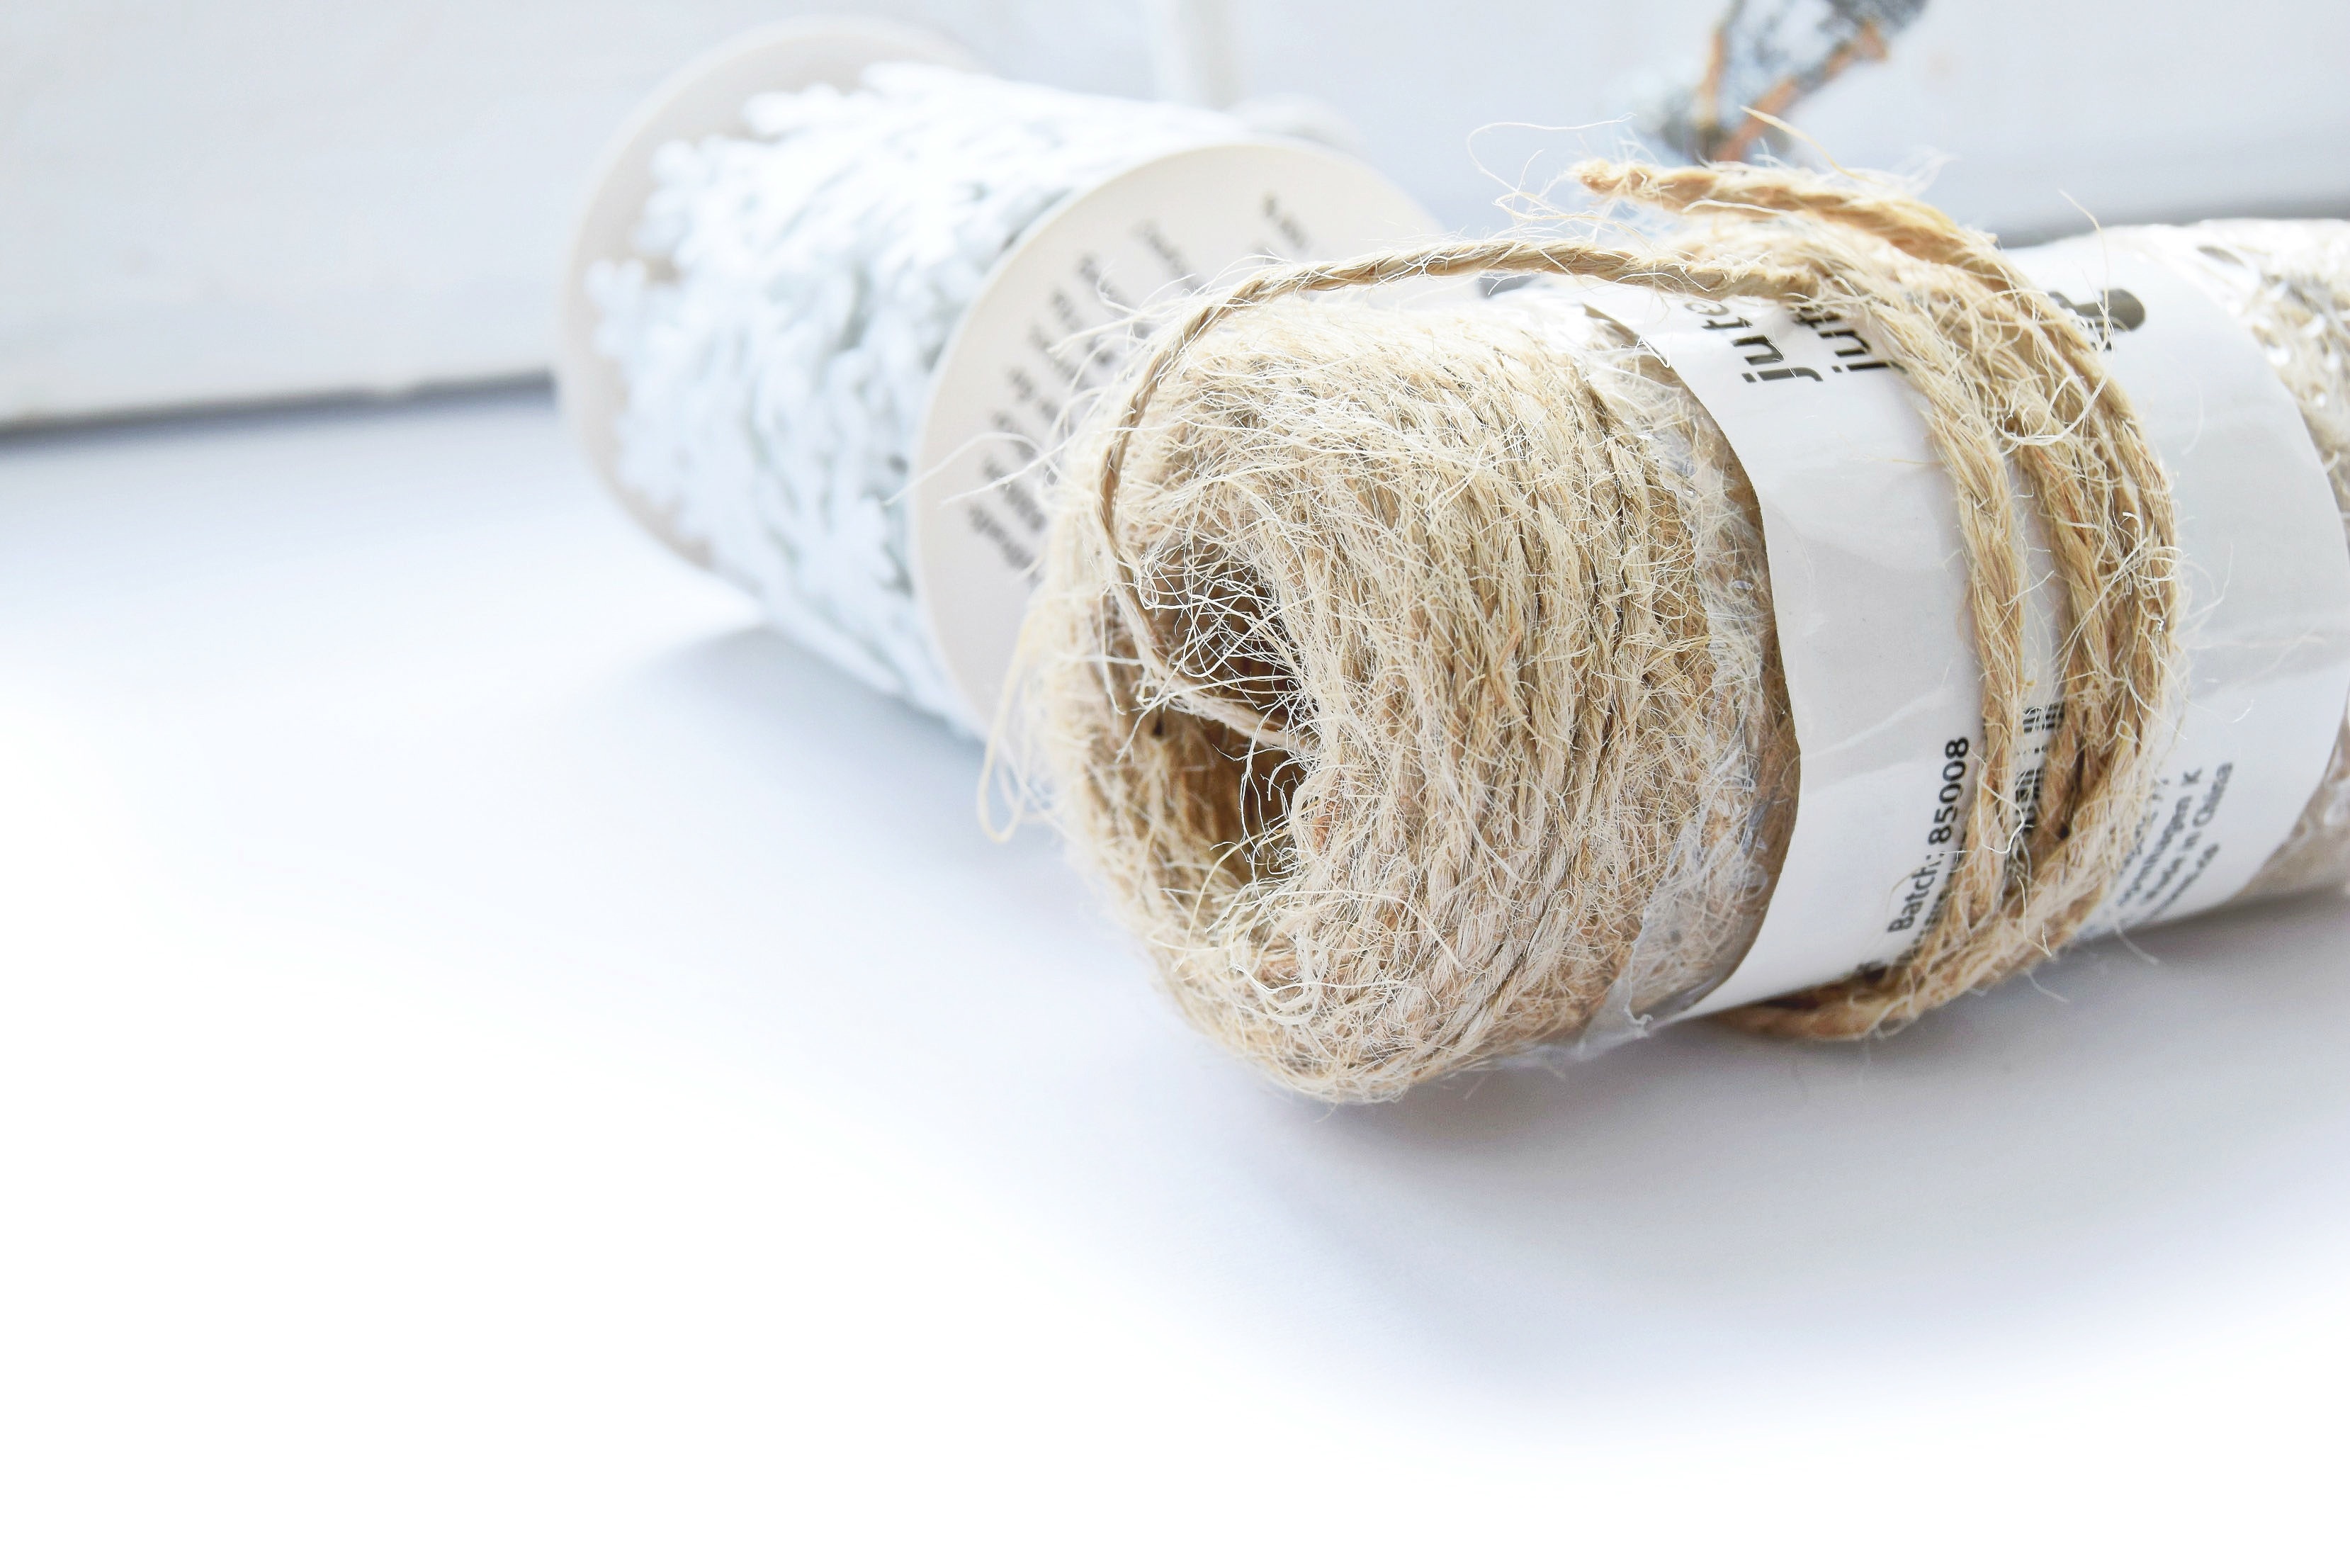
material, twine, thread, textile